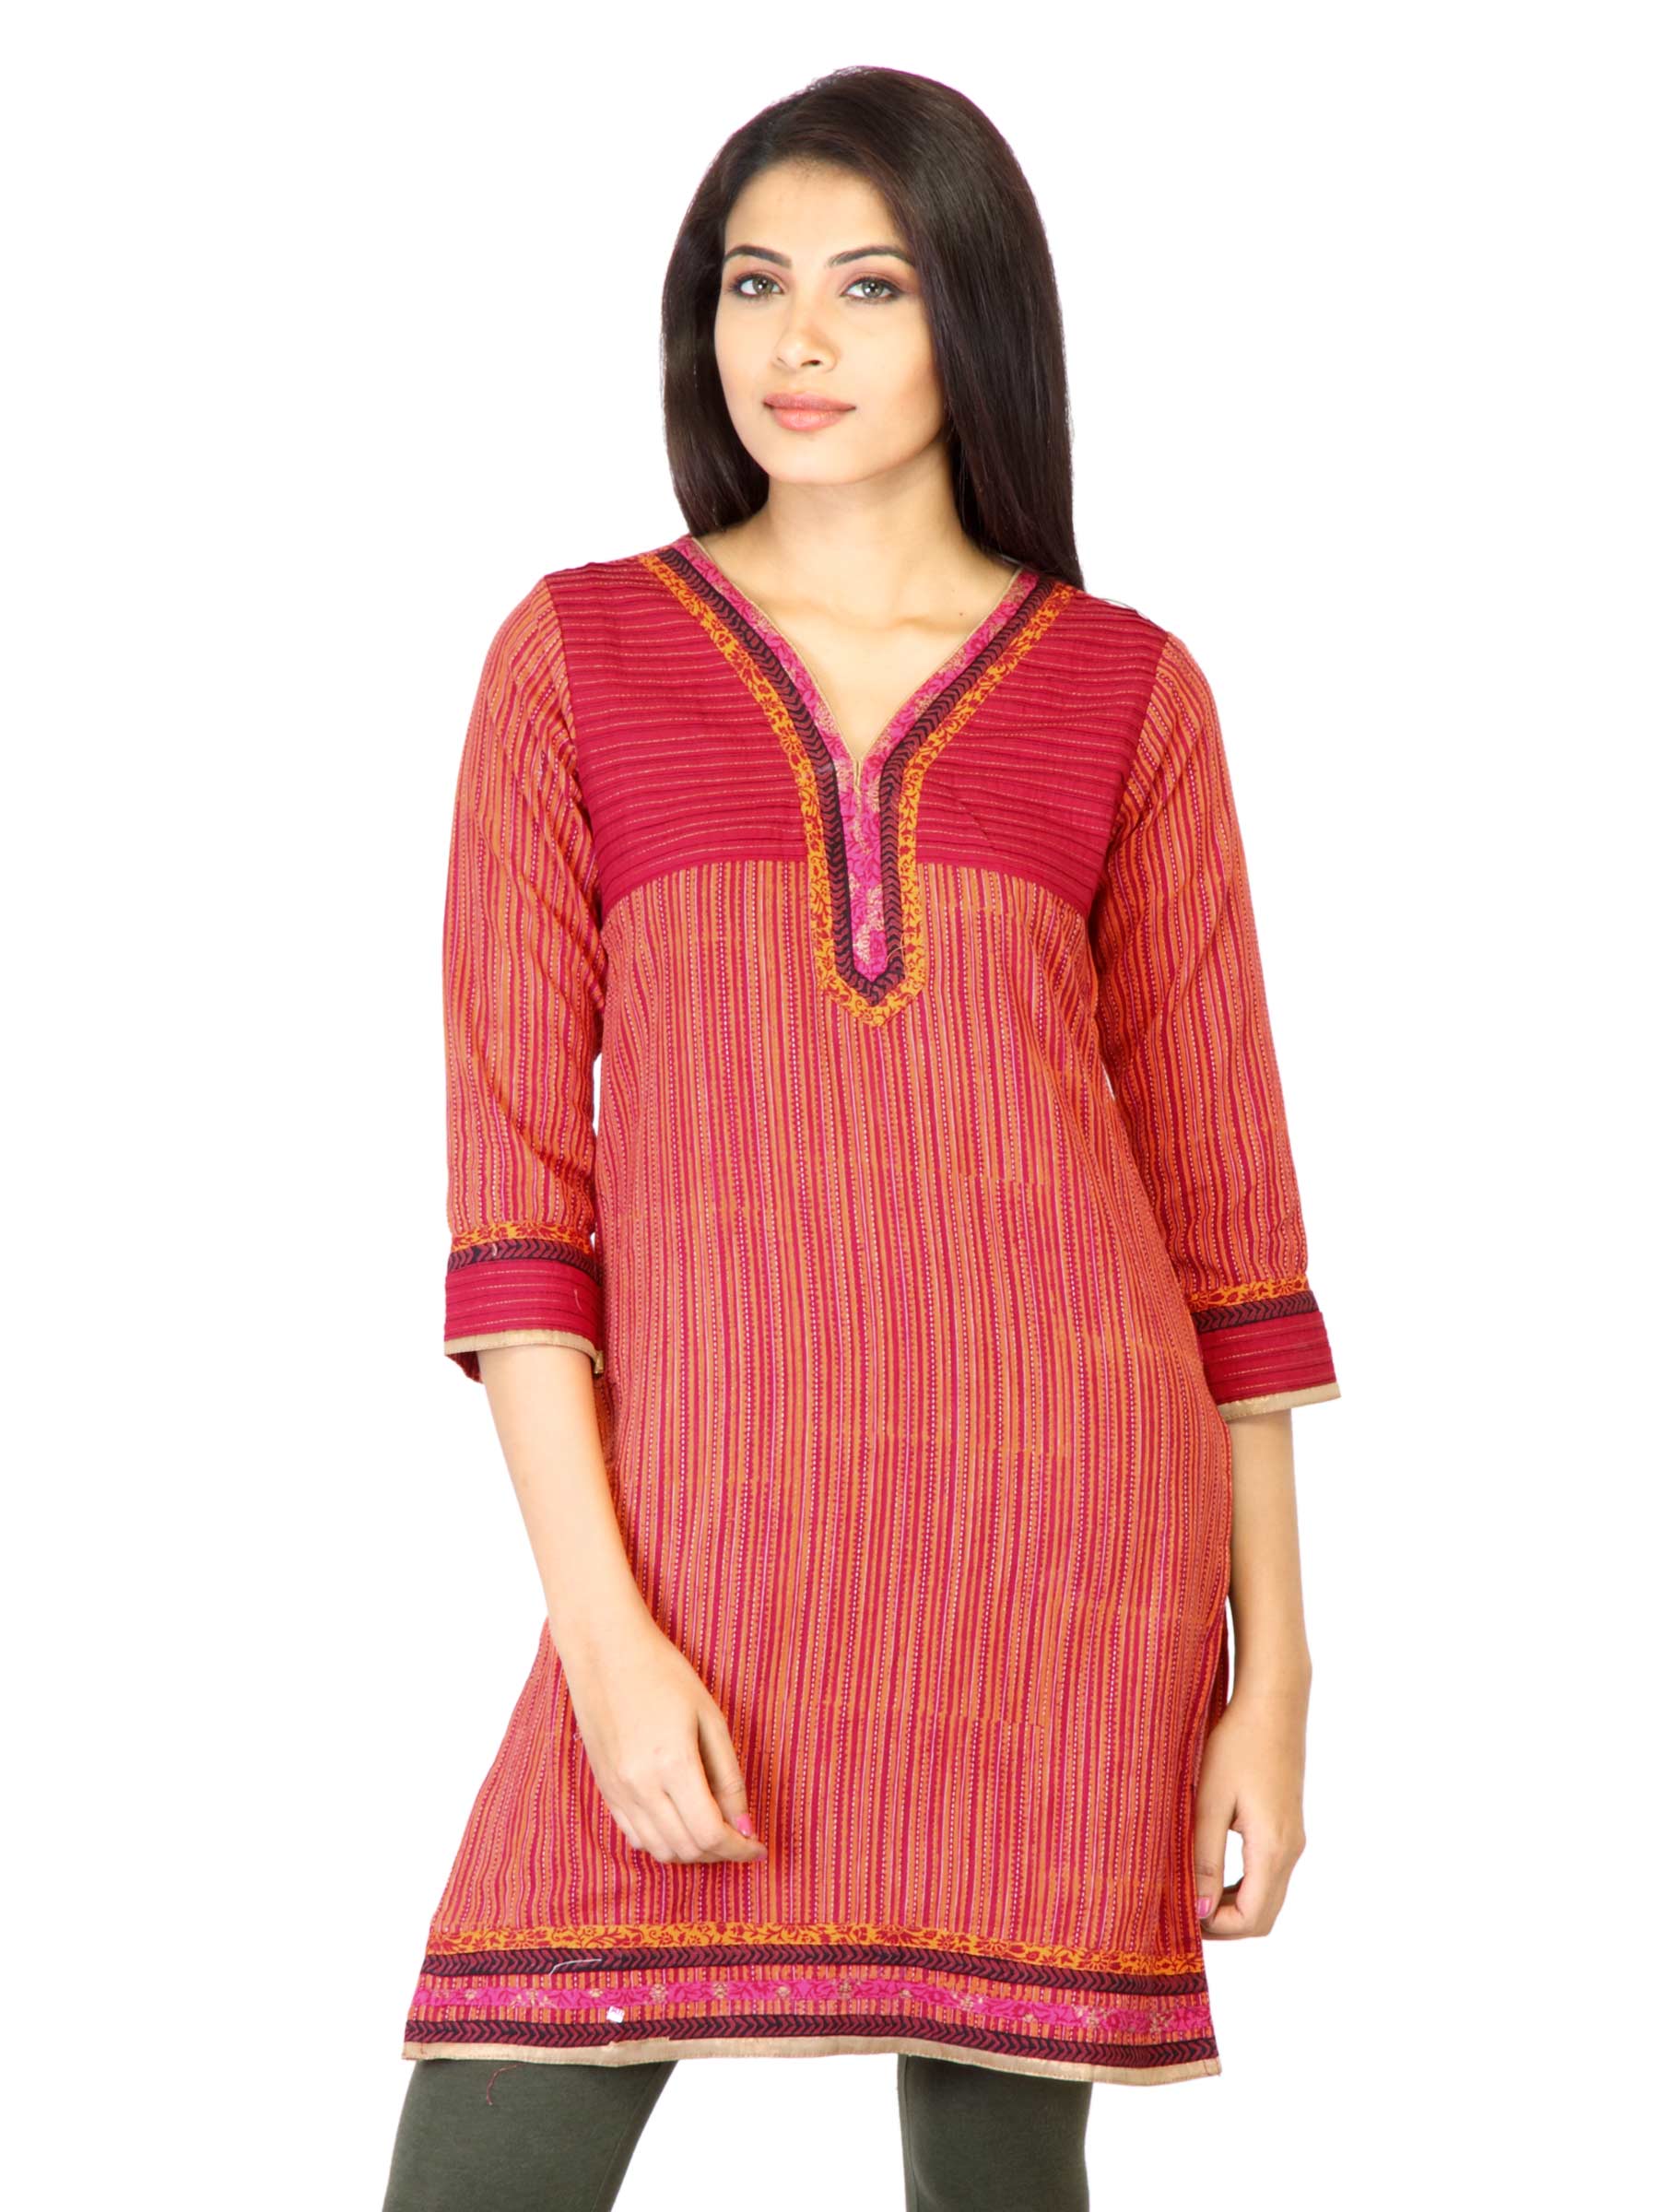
Mother Earth Women Orange  Kurta
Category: Apparel / Topwear / Kurtas
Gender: Women
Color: Orange
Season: Fall 2011
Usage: Ethnic